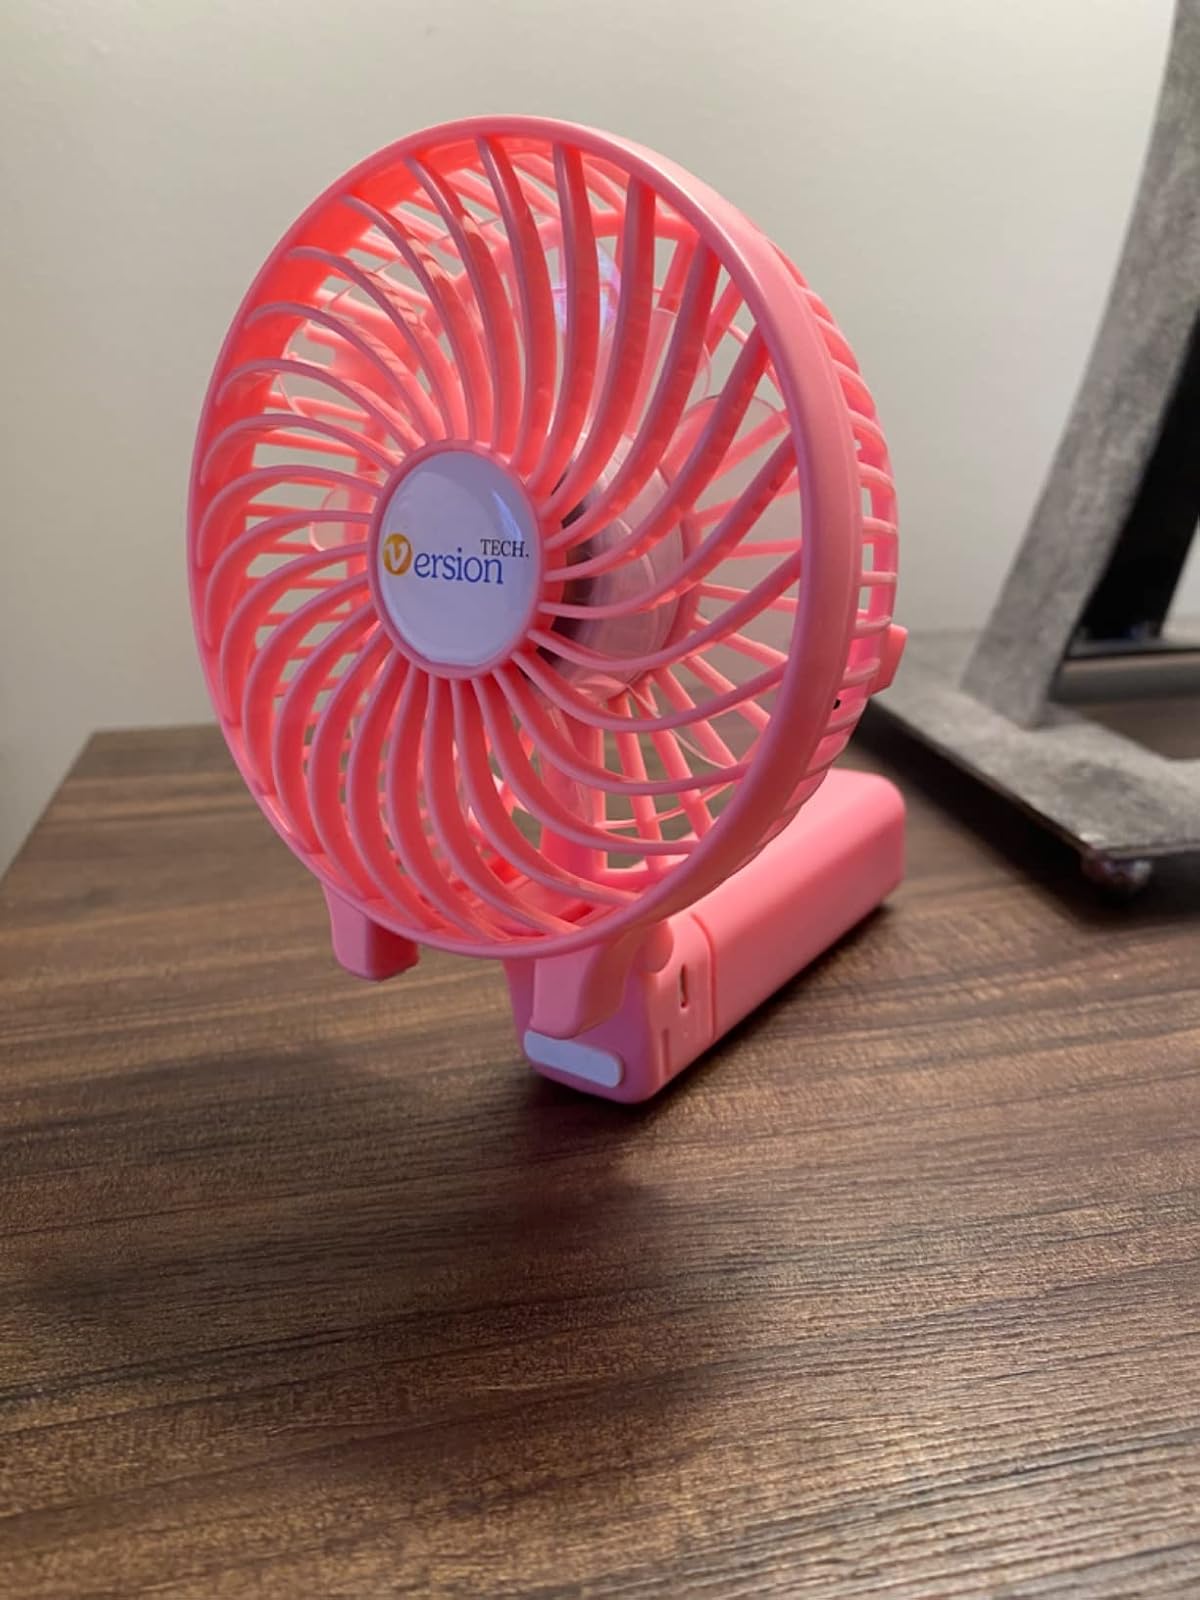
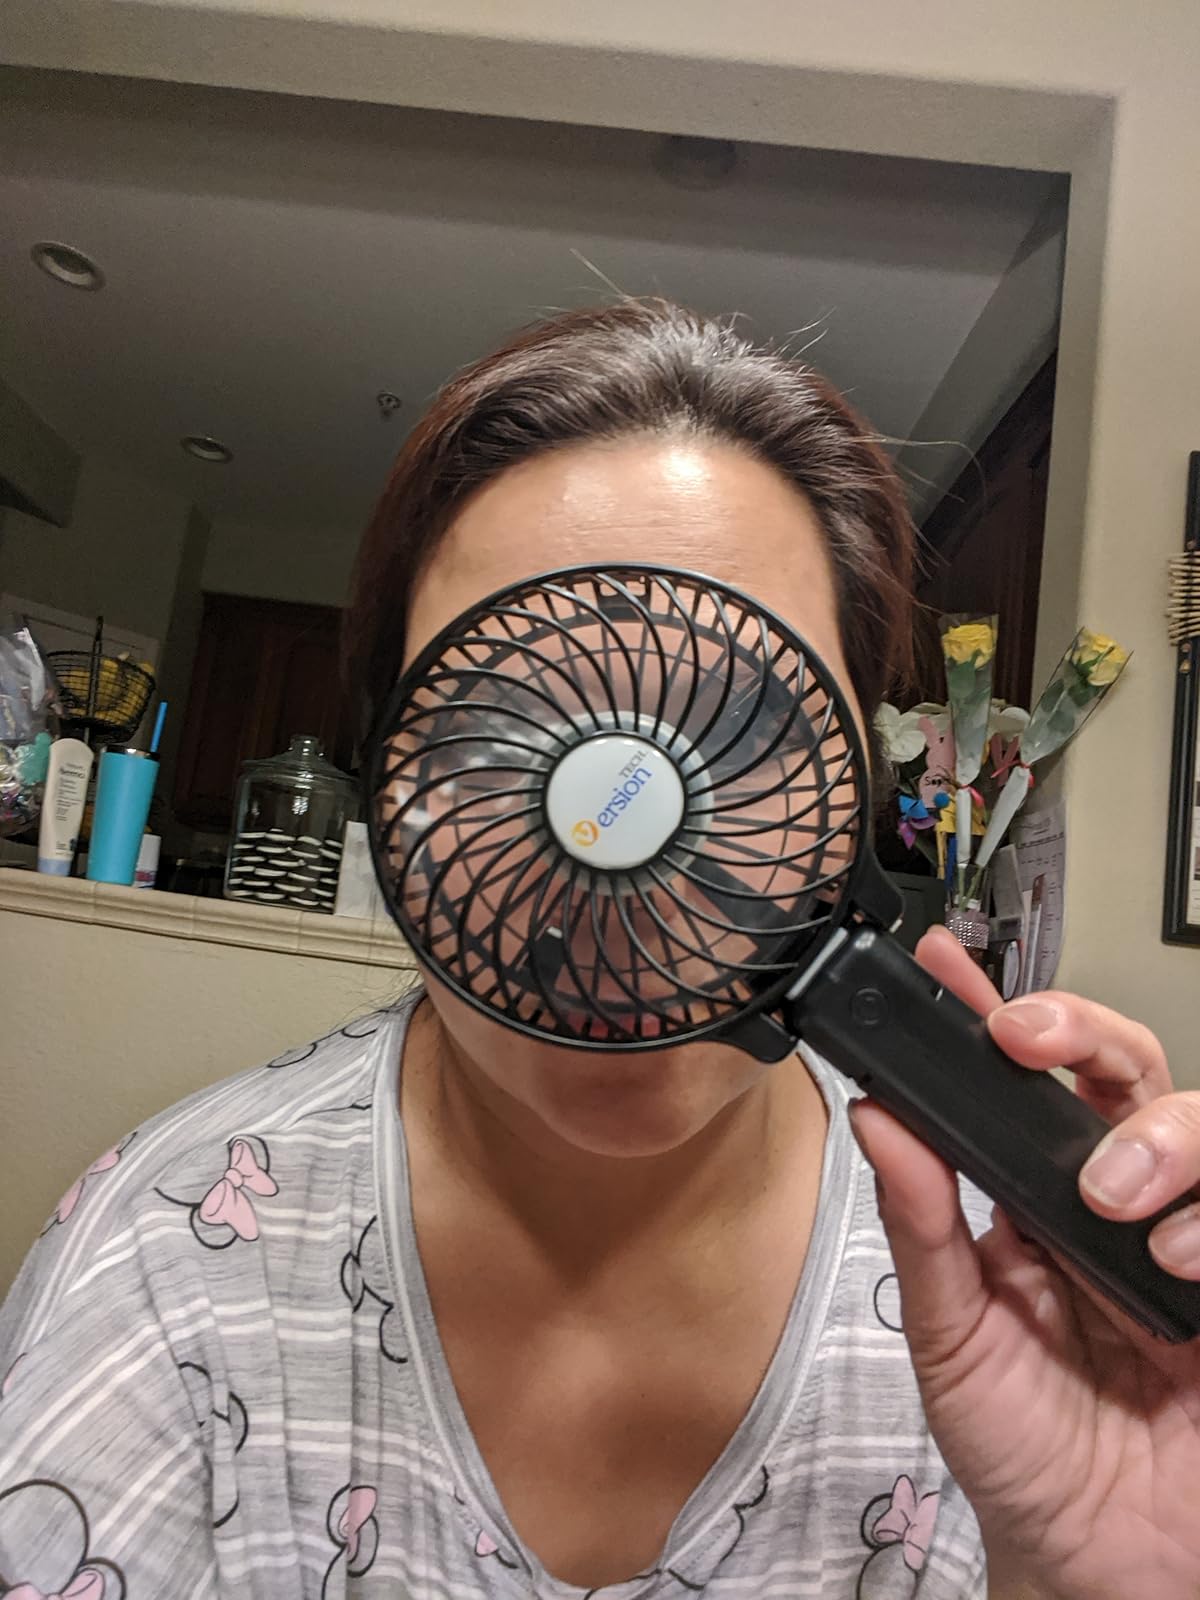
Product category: fan
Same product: no